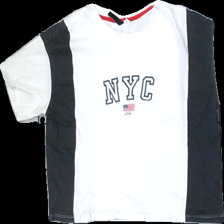
View: front
Type: T-shirt
Category: Ladies
Brand: H&M
Colors: White, Grey
Material: 100% cotton
Pattern: Other
Cut: Cropped
Size: XS
Price range: <50
Recommended usage: Export